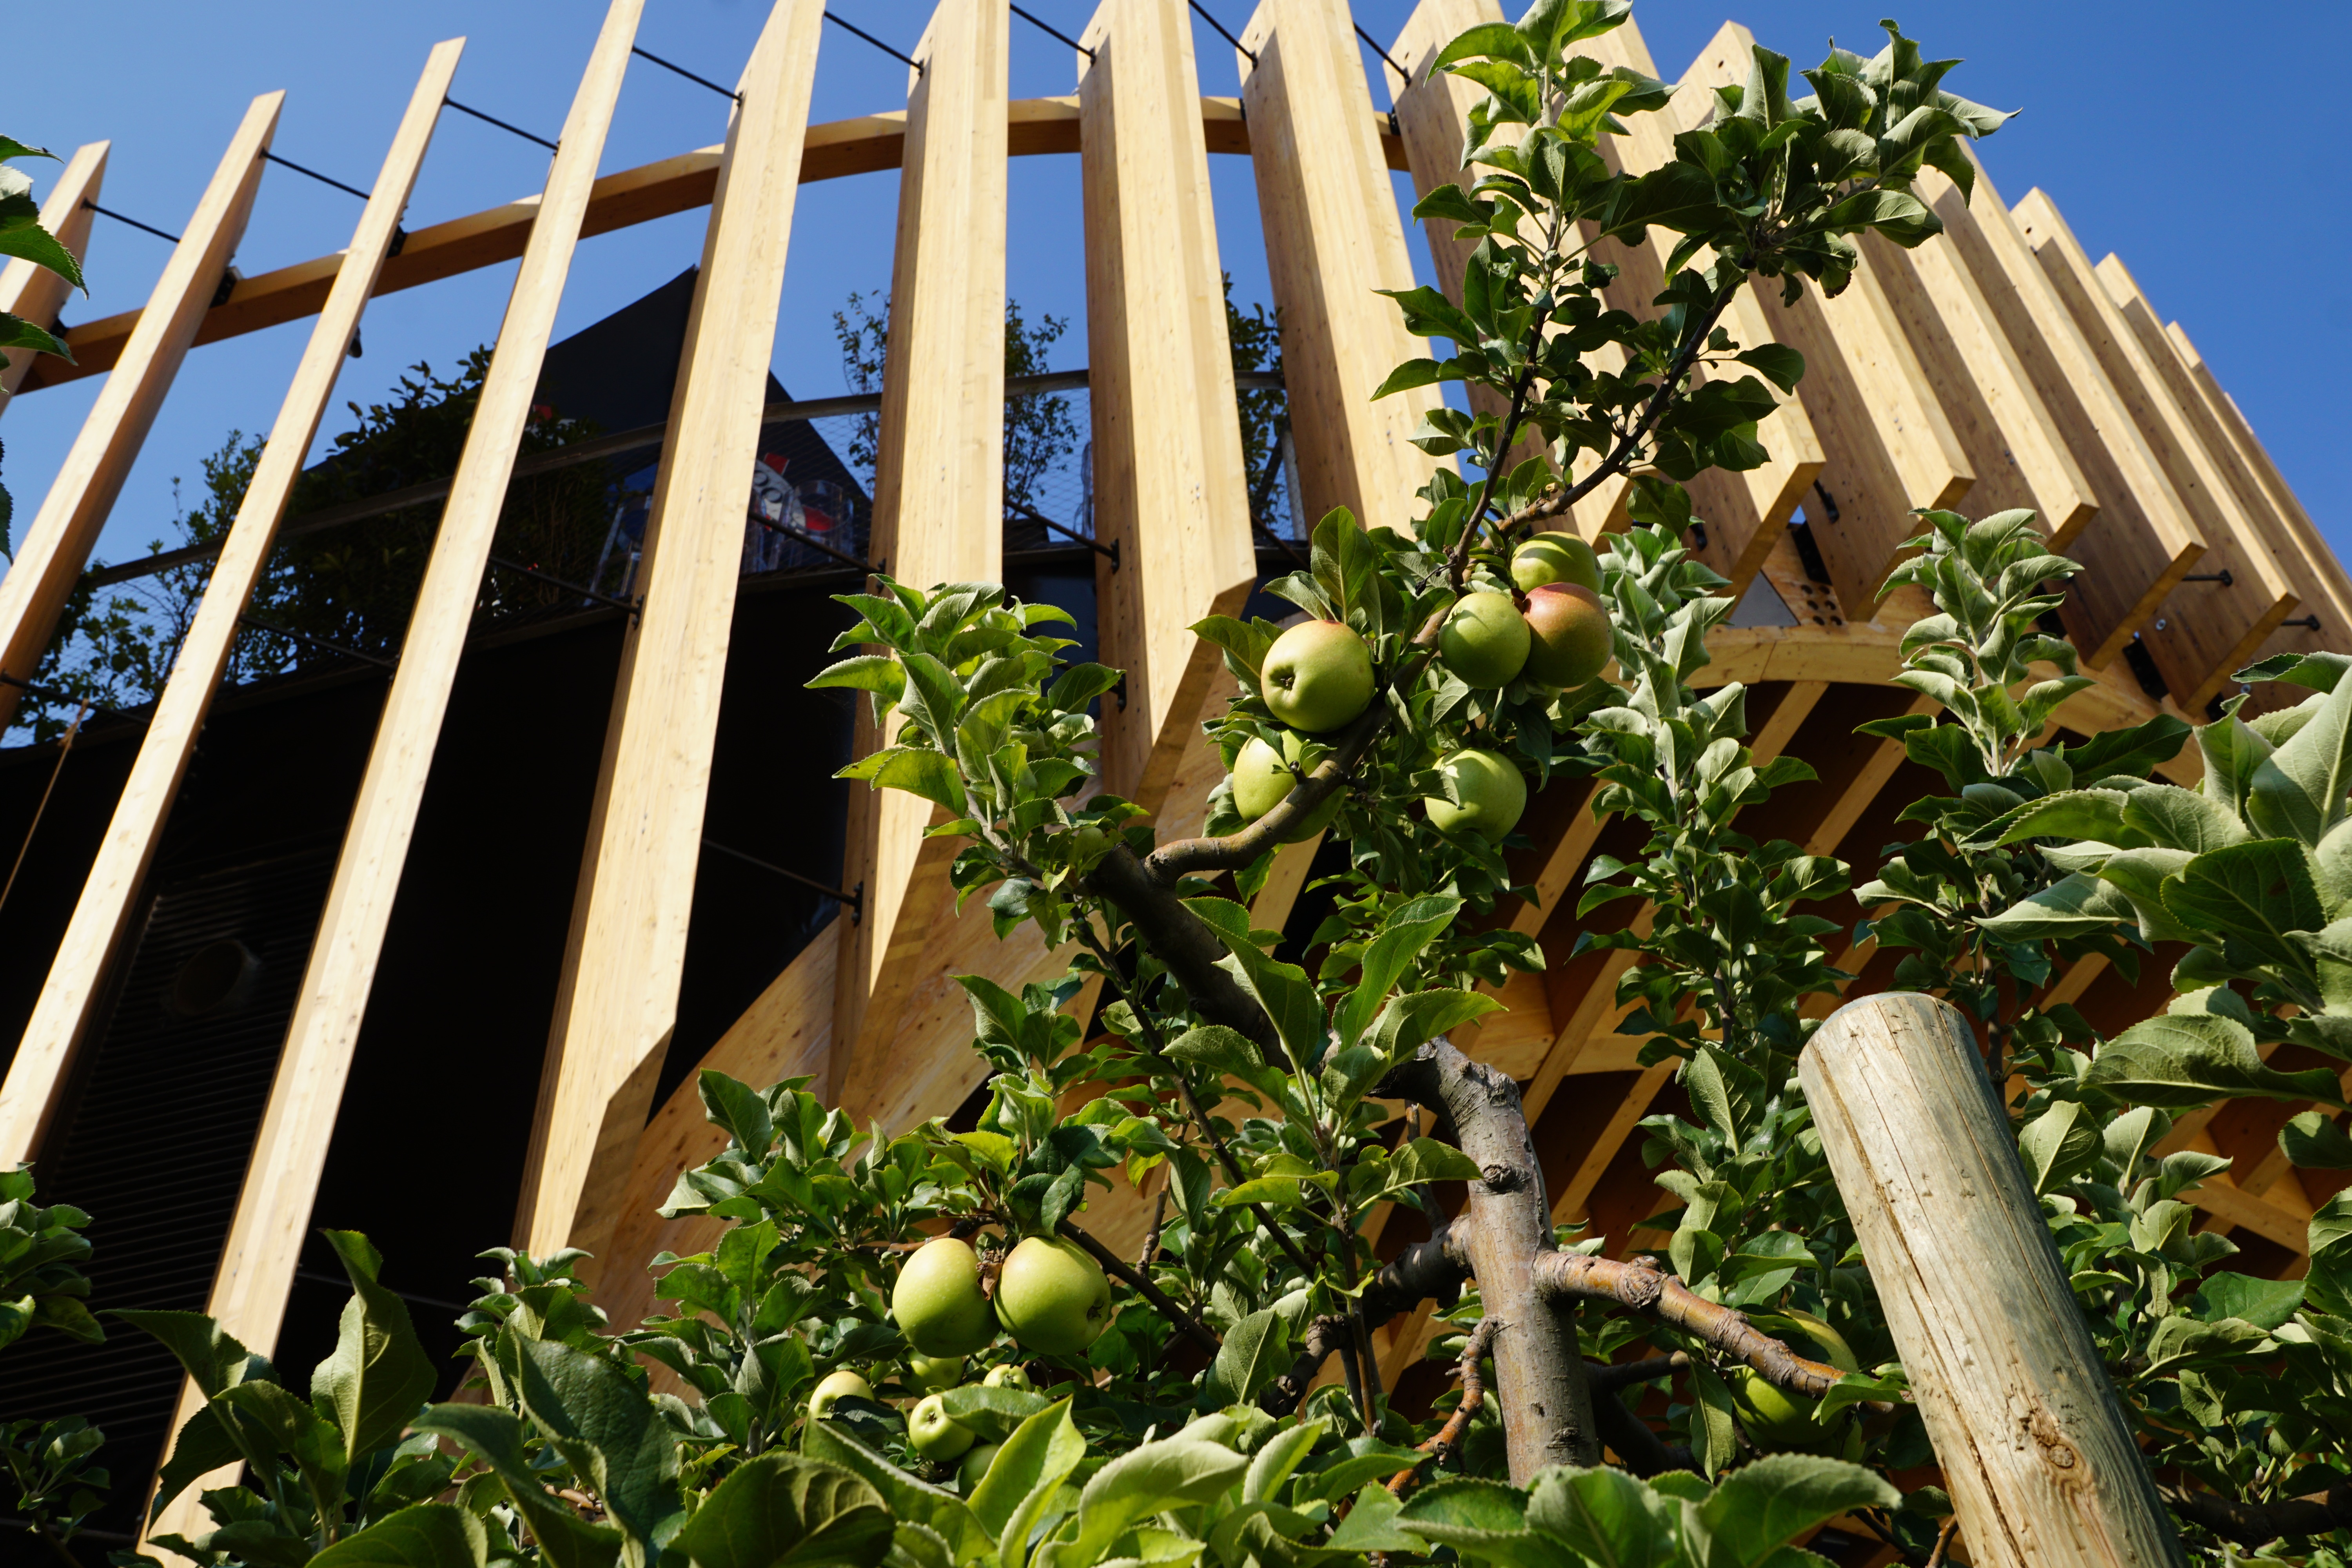
architecture, plant, flower, jungle, garden, modern, expo, milan, world's fair, outdoor structure